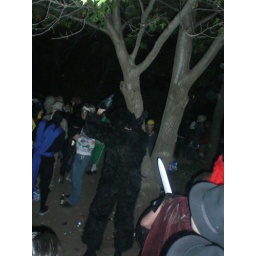
that monkey was in my tree